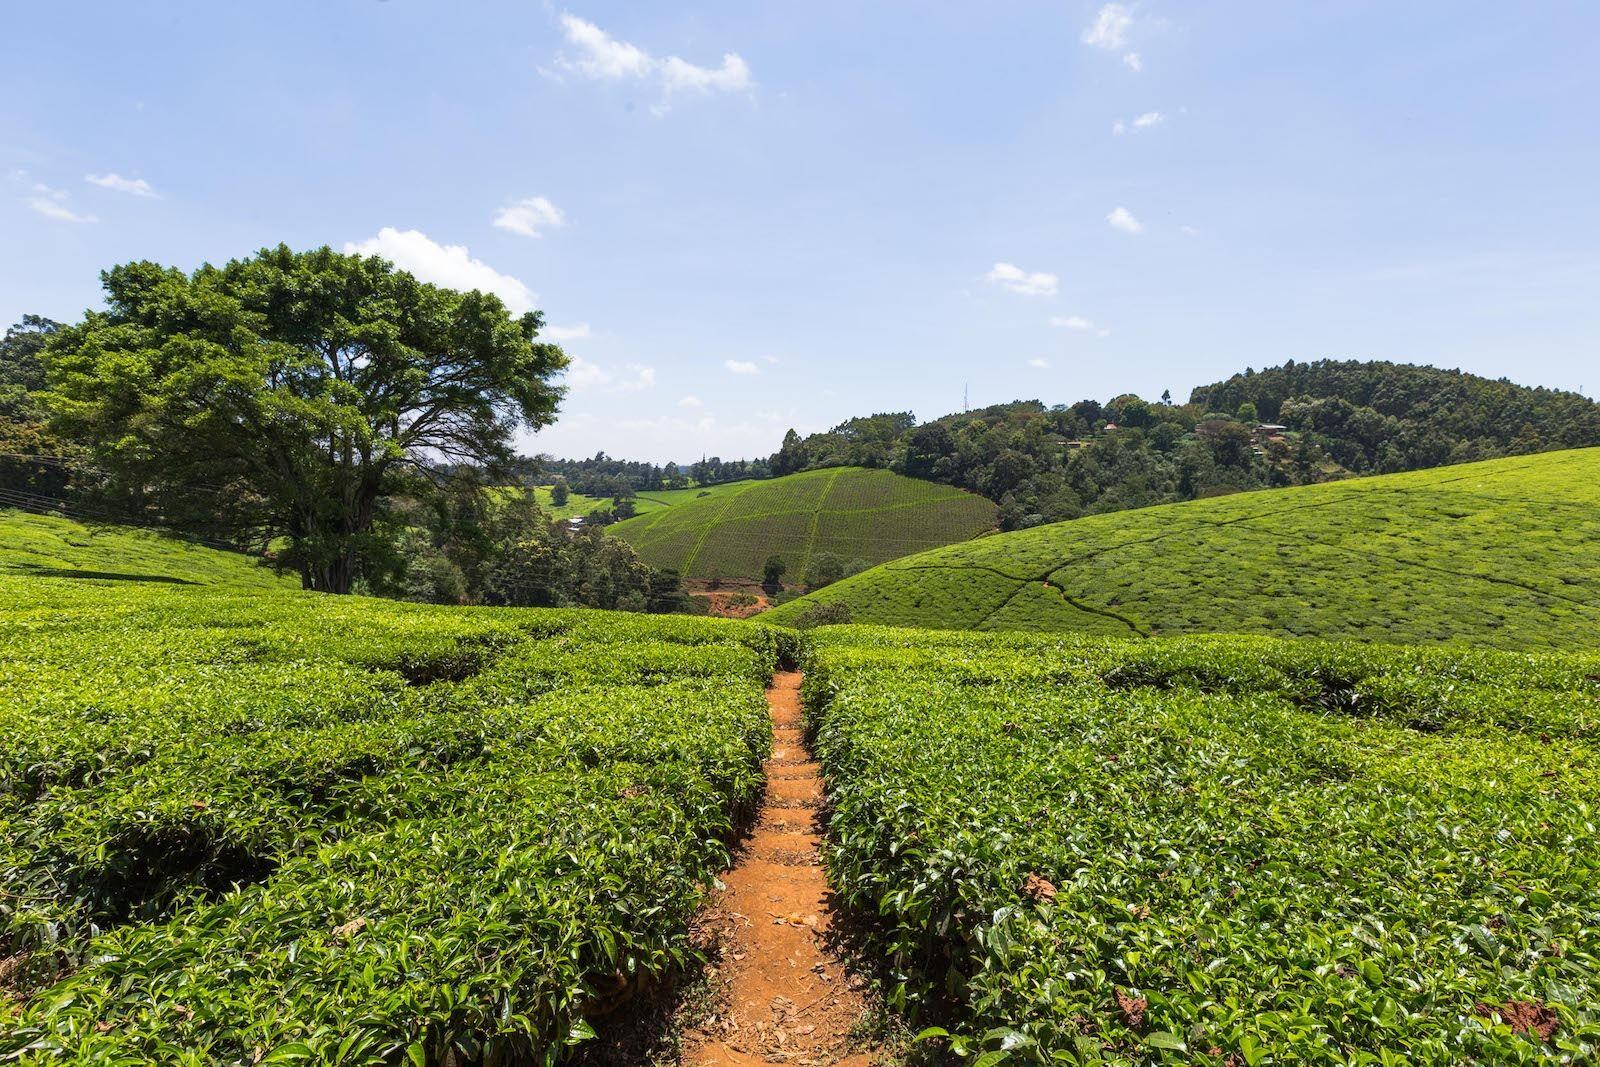
Shamba kubwa lililopea kwa kijani kibichi, ishara ya kustawi na kunawiri kwa mazao katika shamba hilo. Katika eneo lililozungukwa na milima na mabonde kiasi, shamba hilo linatarajiwa kuleta faida kubwa kwa matumizi ya taifa.